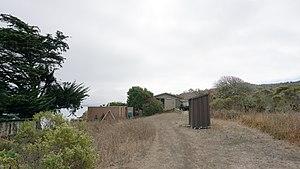
Brooks Island est une île de la baie de San Francisco, située au sud du port de Richmond.